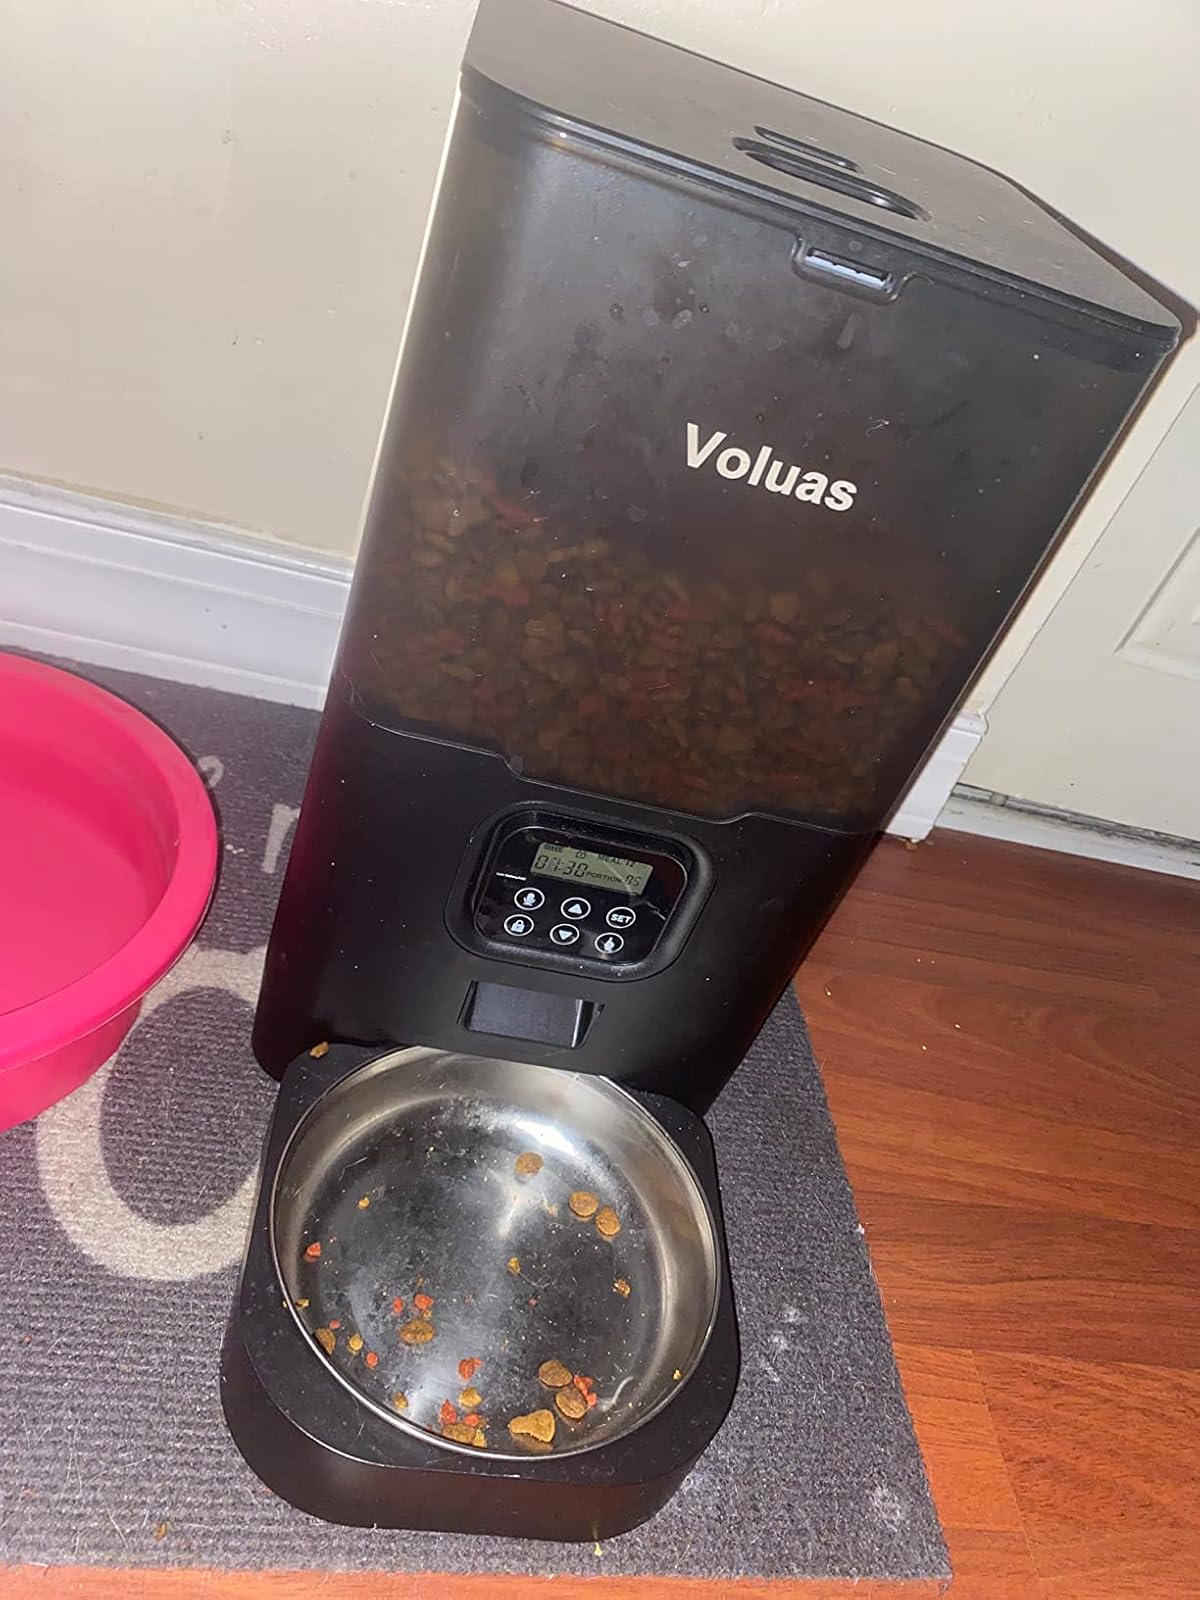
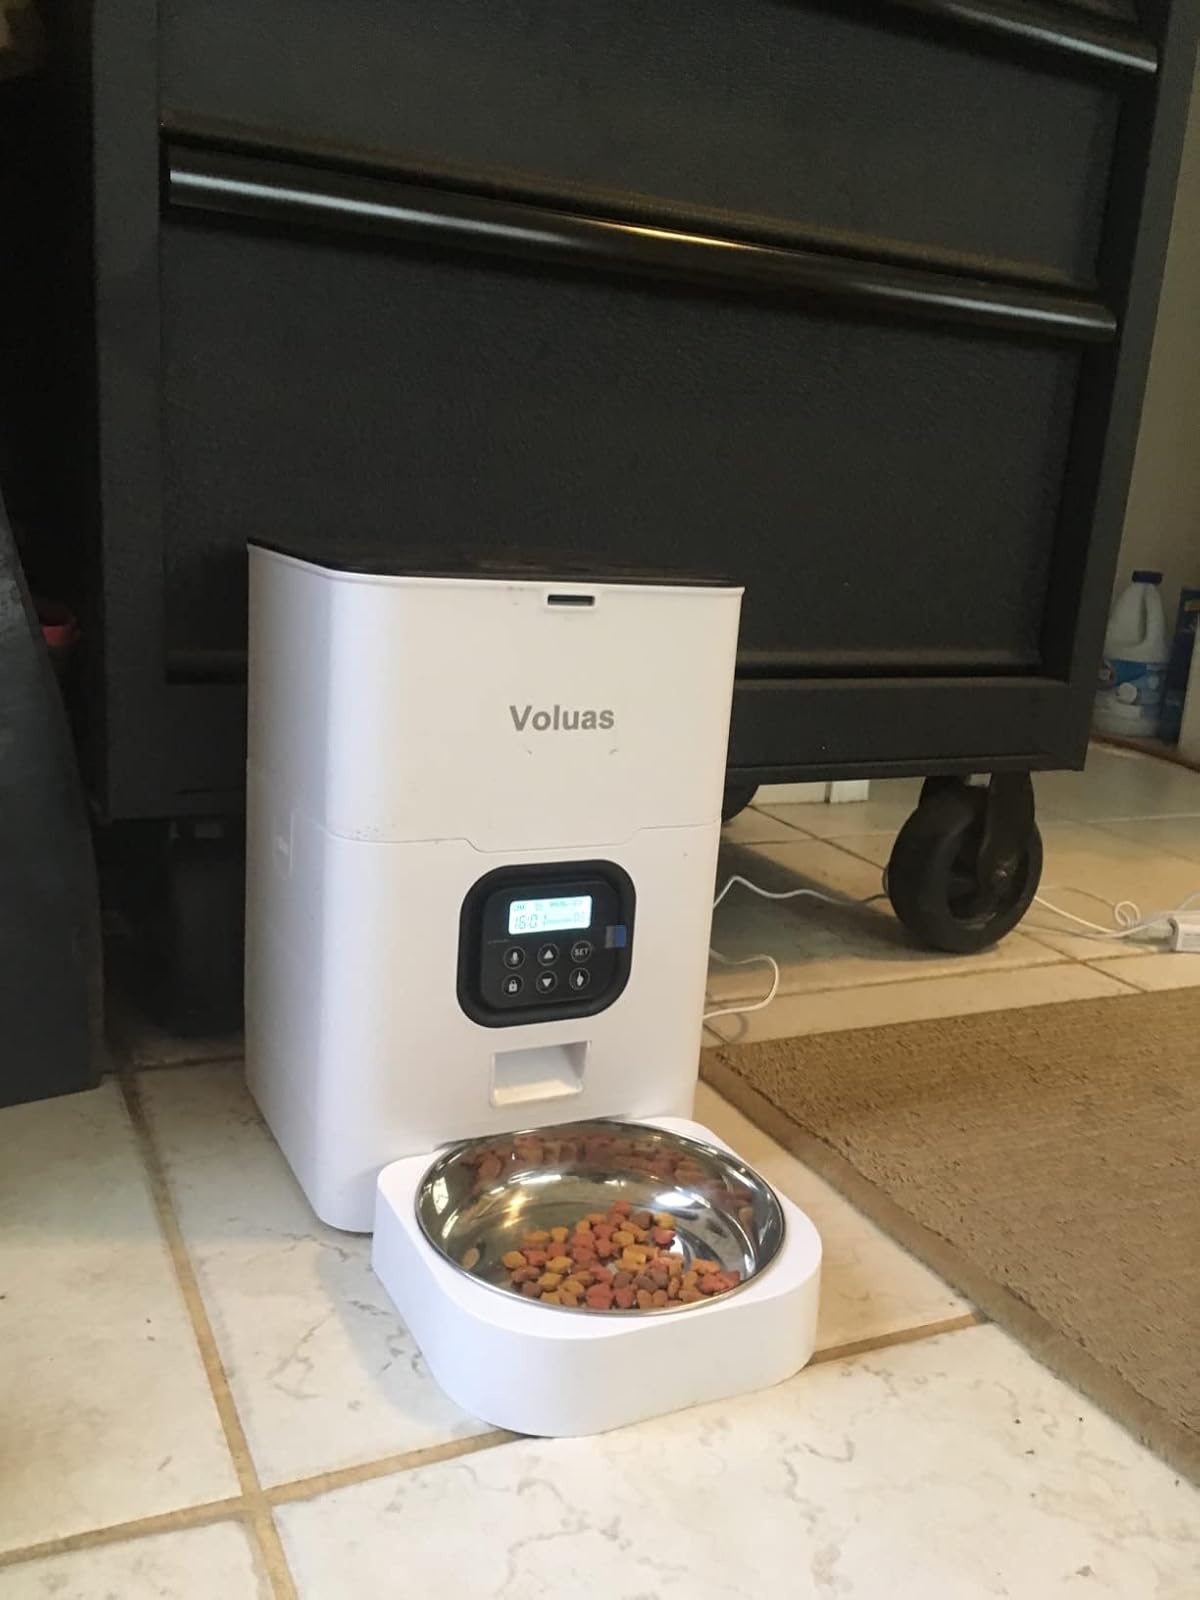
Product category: items_feeder
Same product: no